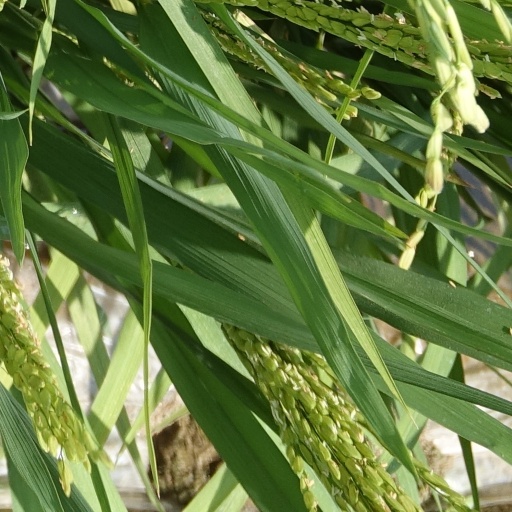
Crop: rice